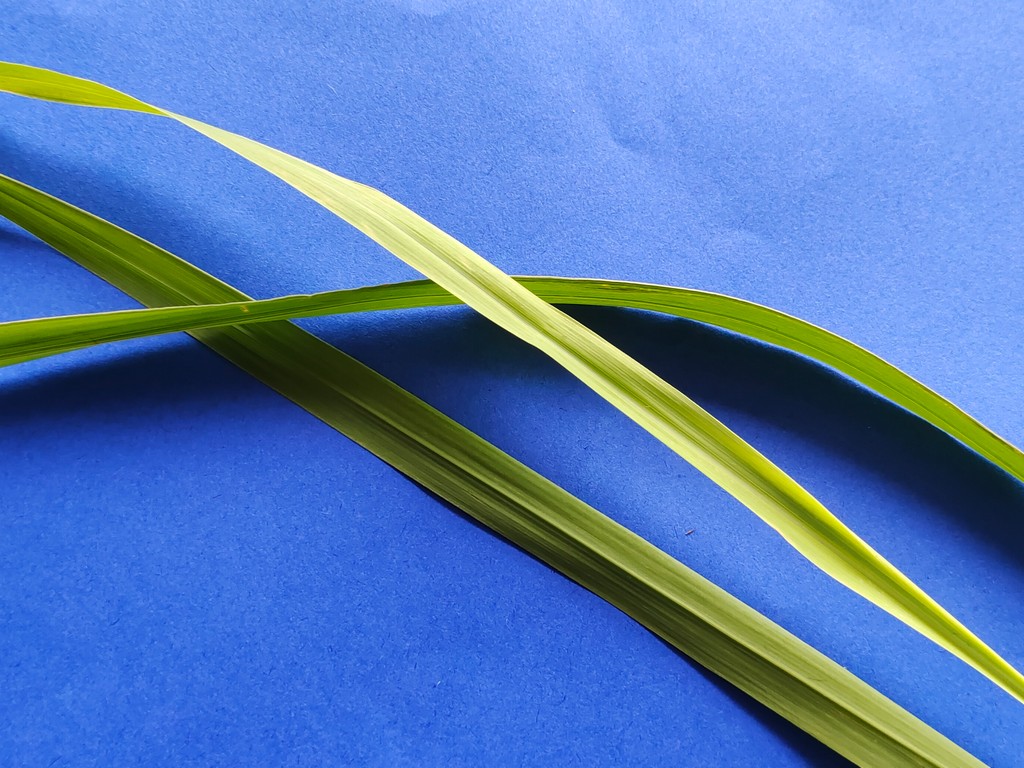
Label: Healthy